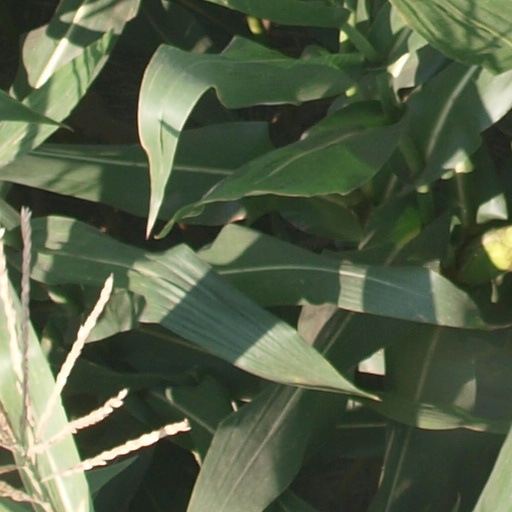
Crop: maize; corn